Battle of Bang Bo (Zhennan Pass)

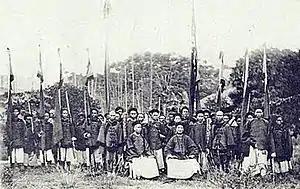
Chinese regular soldiers photographed during the Sino-French war

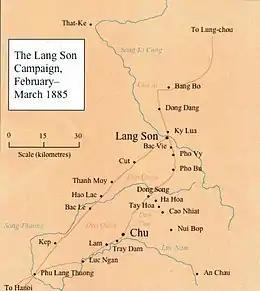
Bang Bo, Ky Lua and the Retreat from Lạng Sơn, March 1885

By the middle of March nine separate Chinese military commands were massed close up to the Tonkinese border around the enormous entrenched camps of Yen Cua Ai and Bang Bo. There were six main Chinese concentrations. The entrenched camp of Yen Cua Ai was held by ten battalions under the command of Feng Zicai (冯子材) and a slightly smaller force under the command of Wang Xiaochi (王孝祺). These two commands numbered perhaps 7,500 men in all. behind Yen Cua Ai, around the village of Mufu, lay the commands of Su Yuanchun and Chen Jia (陳嘉), perhaps 7,000 men in all. behind Mufu the commands of Jiang Zonghan (蔣宗汉) and Fang Yusheng (方友升), also 7,000 strong, were deployed around the village of Pingxiang (known to the French from its Vietnamese pronunciation as Binh Thuong). The commander of the Guangxi Army, Pan Dingxin (潘鼎新), lay at Haicun, behind Mufu, with 3,500 men. to the west of Zhennanguan, 3,500 men under the command of Wei Gang (魏刚) were deployed around the village of Aiwa. Finally, to the east of Zhennanguan, just inside Tonkin, Wang Debang occupied the village of Cua Ai with 3,500 men.